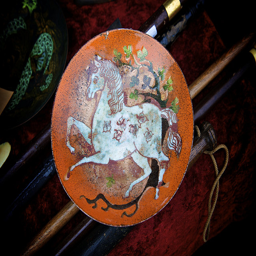
A plate with a horse on it on a table.
An orange plate depicting a white horse above wooden table.
A white horse design on a orange plate.
A plate with a decorative horse design on it.
A medallion of a horse and pens on a table